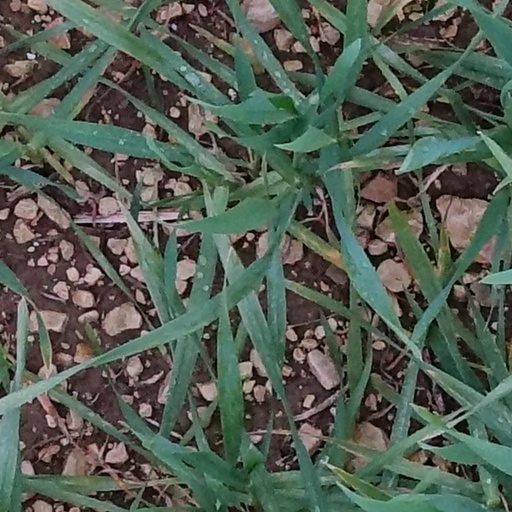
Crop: wheat